Dombås

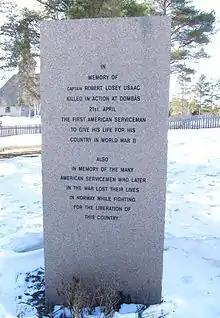
Memorial to Captain Robert M. Losey

On 21 April 1940, a German Luftwaffe bombing attack on the village's railway areas resulted in the first American military casualty of World War II. Captain Robert M. Losey, an aeronautical meteorologist serving as an air attaché to American embassies in the Nordic countries, was killed while observing the bombing near the entrance to a rail tunnel where he and others had sought safety. A monument to Captain Losey now stands in Dombås. Five Norwegians were killed by the same bomb as Losey, and another 18 wounded.